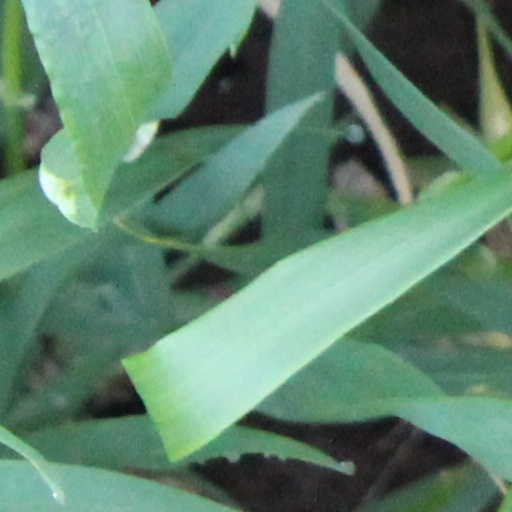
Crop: wheat